WhyIStayed/WhyILeft

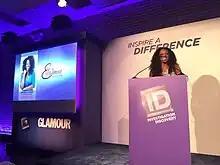
Beverly Gooden is the founder of the #WhyIStayed movement.

The movement received press coverage from outlets such as Good Morning America, TIME, ABC News, Channel 4 News UK, Mic, MSNBC, TODAY.com, CNN, BBC, and The Huffington Post.